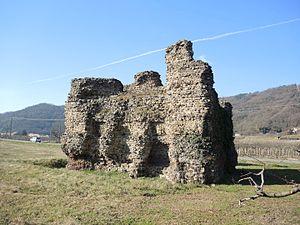
Andance vue générale et détails
Cet article recense les monuments historiques français classés en 1889.
Andance est une commune française, située dans le département de l'Ardèche en région Auvergne-Rhône-Alpes.
Cet article recense les monuments historiques de l'Ardèche, en France. Pour les monuments historiques de la commune de Bourg-Saint-Andéol, voir la liste détaillée des monuments historiques de Bourg-Saint-Andéol